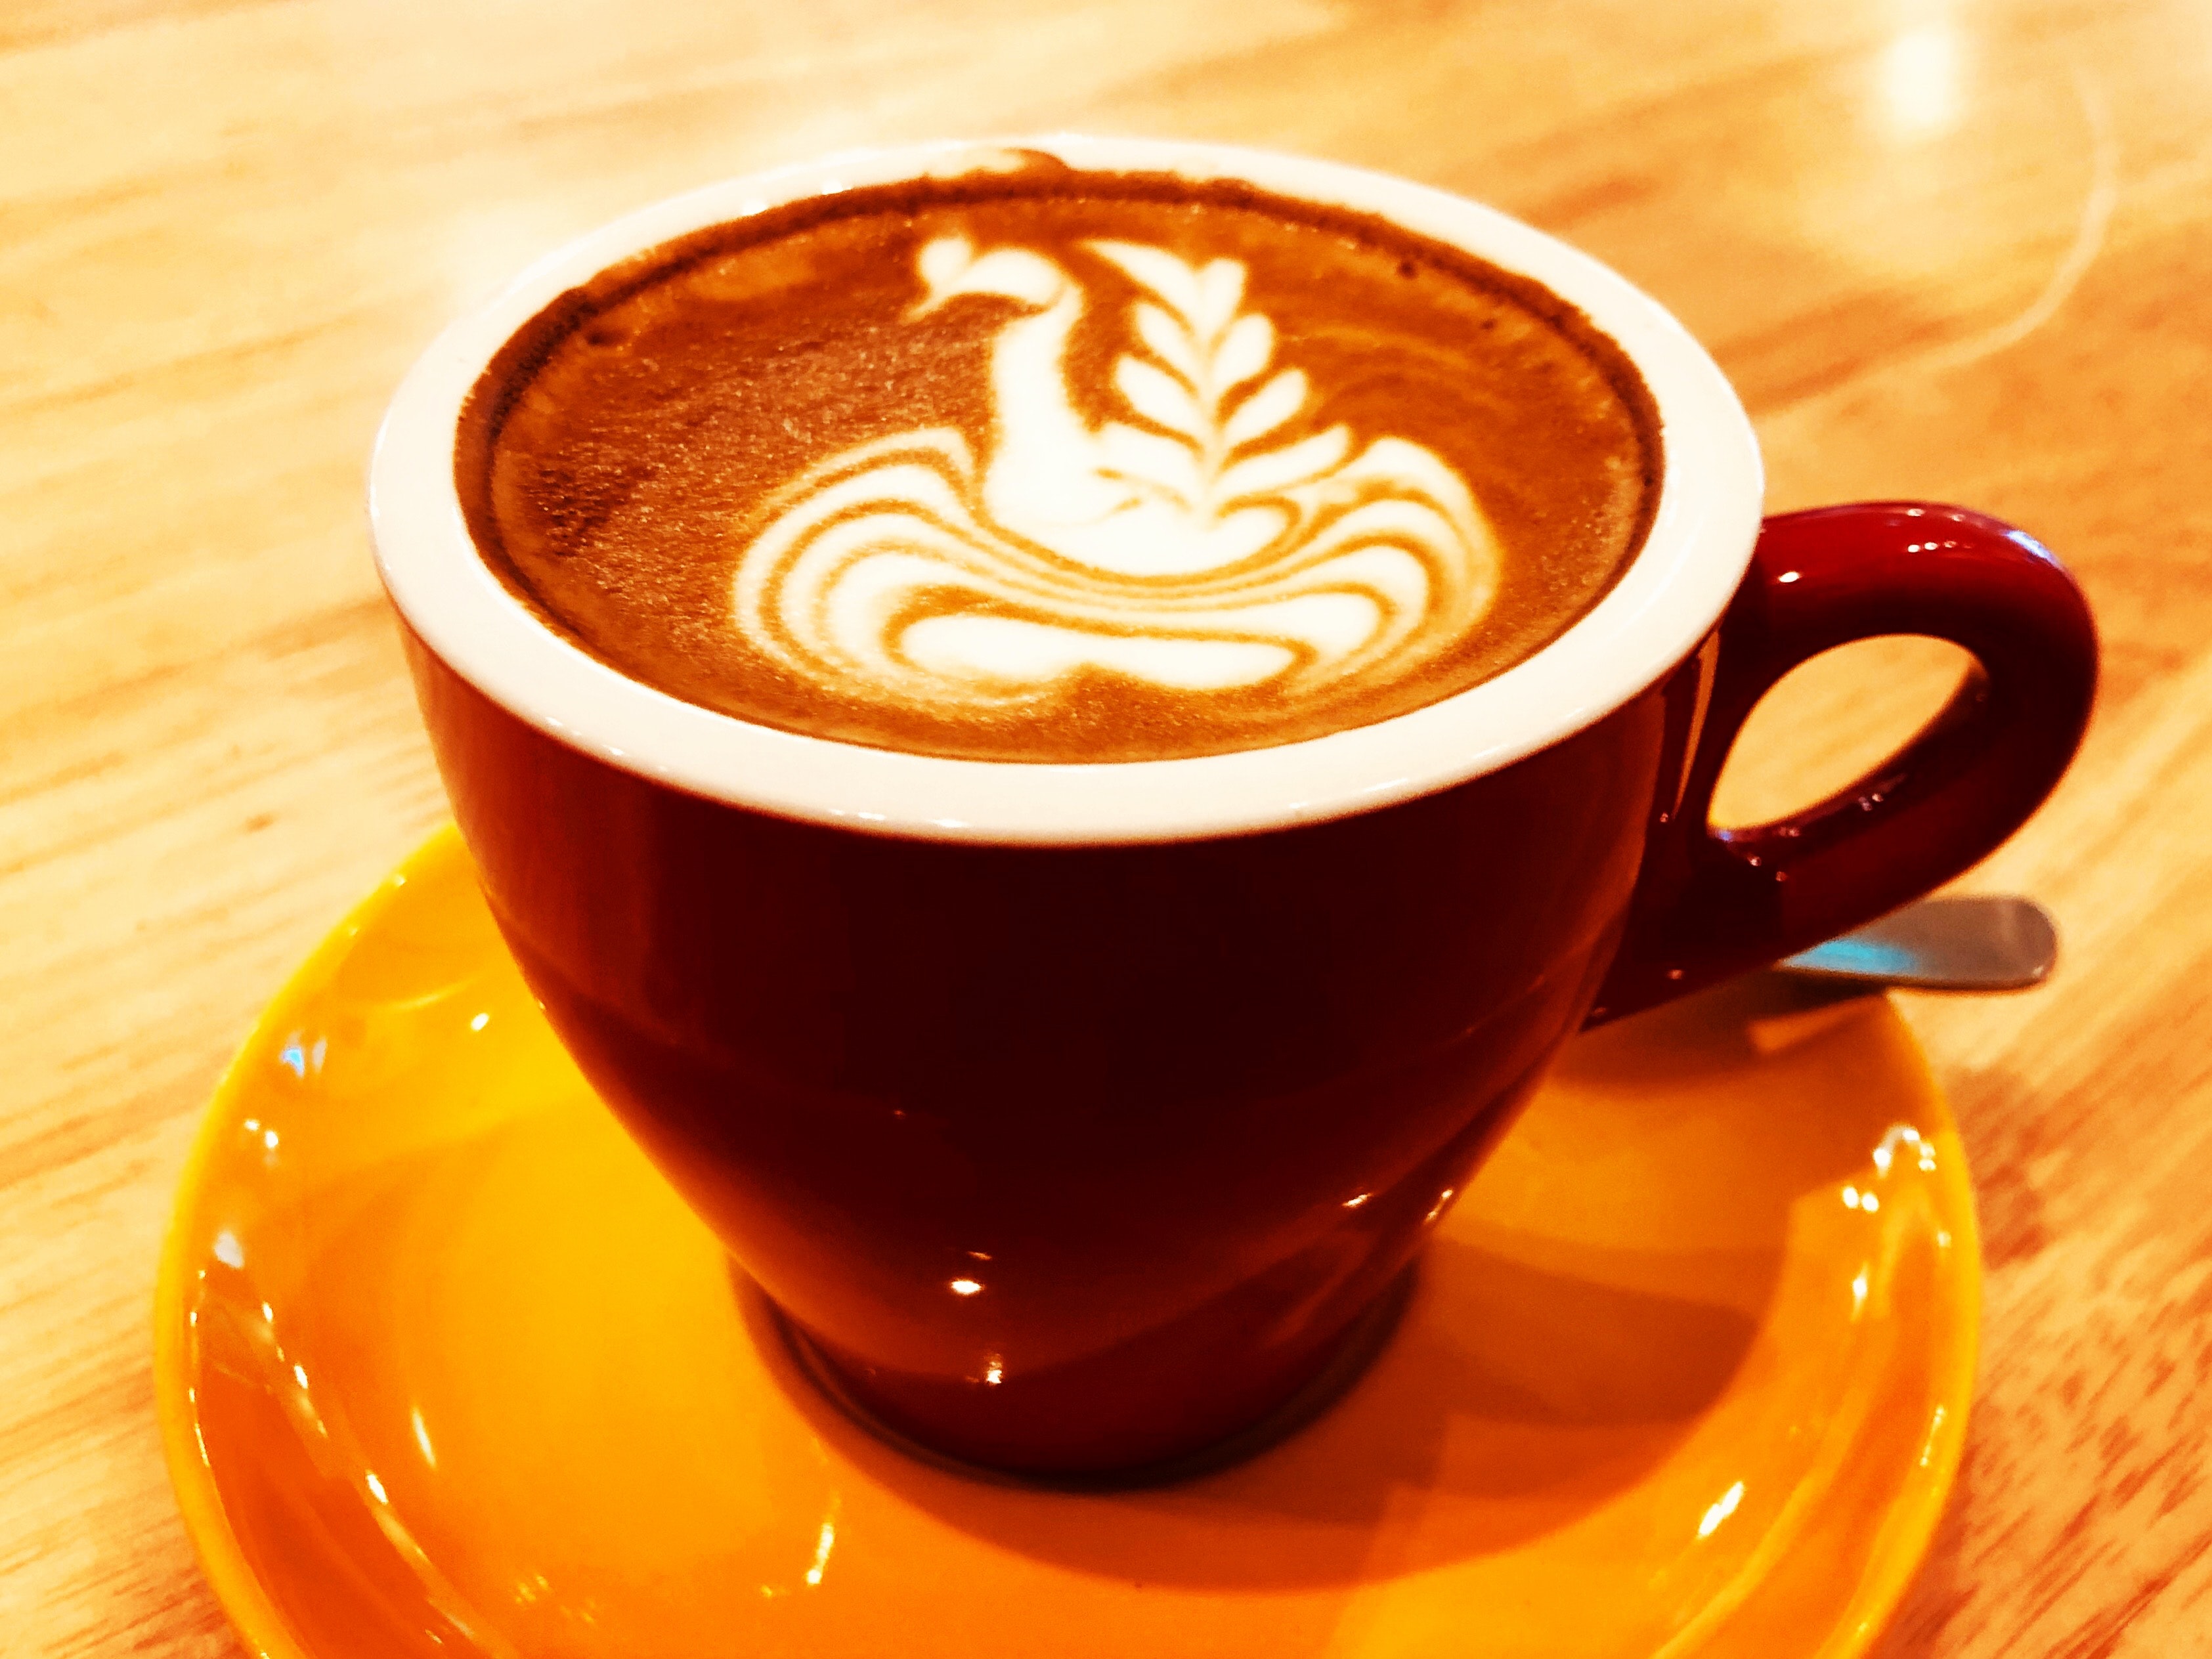
cup, coffee cup, coffee, latte, flat white, ristretto, coffee milk, caff macchiato, espresso, drink, caffeine, cafe au lait, cuban espresso, cortado, Single origin coffee, drinkware, cappuccino, food, cafe, white coffee, mocaccino, wiener melange, Java coffee, Espressino, non alcoholic beverage, tableware, caff americano, hot chocolate, instant coffee, cuisine, americano, ingredient, dish, serveware